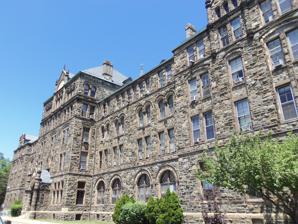
Building: Caldwell Hall (Catholic University of America)
Country: United States of America
Year built: 1888
Dormitory in DC , United States Caldwell Hall Caldwell Hall in 2013 General information Type Dormitory Location 620 Michigan Ave., N.E. Washington, DC 20064 United States Coordinates 38°56′08″N 77°00′02″W / 38.935536°N 77.000532°W / 38.935536; -77.000532 Completed May 24, 1888 Design and construction Architect(s) Ephraim Francis Baldwin Caldwell Hall is a male dormitory for 42 upper-class students and one of 10 housing options for students at the Catholic University of America . Cardinal James Gibbons , Archbishop of Baltimore, and President Grover Cleveland dedicated the building on May 24, 1888. It was named for Mary Gwendolin Caldwell . Sealed in the cornerstone is the original letter dated April 10, 1887 from Pope Leo XIII approving the University's founding. The building contains a chapel, paid for by Caldwell's sister, Mary Elizabeth, and a wing of the building known as "the House," which is inhabited by student ministers. Schools Caldwell Hall houses the School of Canon Law as well as the School of Theology and Religious Studies . References